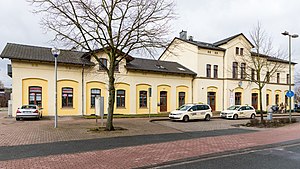
Greven
Station
Greven er en tysk by i delstaten Nordrhein-Westfalen. Byen har omkring 35.000 indbyggere. Floden Ems løber lige igennem byen, og deler den i bydelene Greven links der Ems og Greven rechts der Ems. Byen ligger 40 km sydøst for Osnabrück og 15 km nord for Münster.